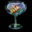
Label: cup